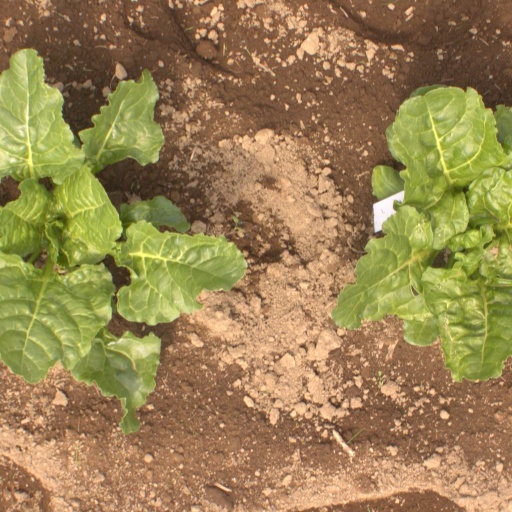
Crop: sugar beet